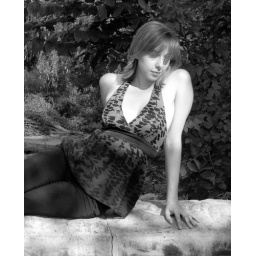
A black and white Wall under Haley